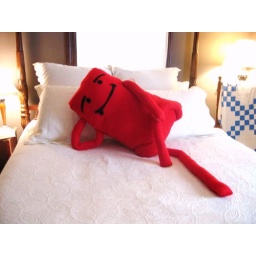
red relaxing in bed again